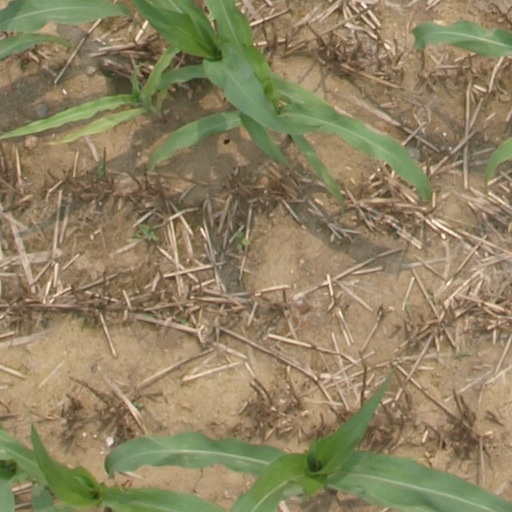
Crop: maize; corn